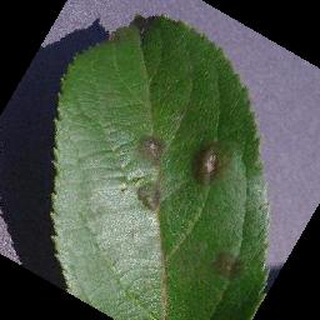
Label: apple_apple_scab